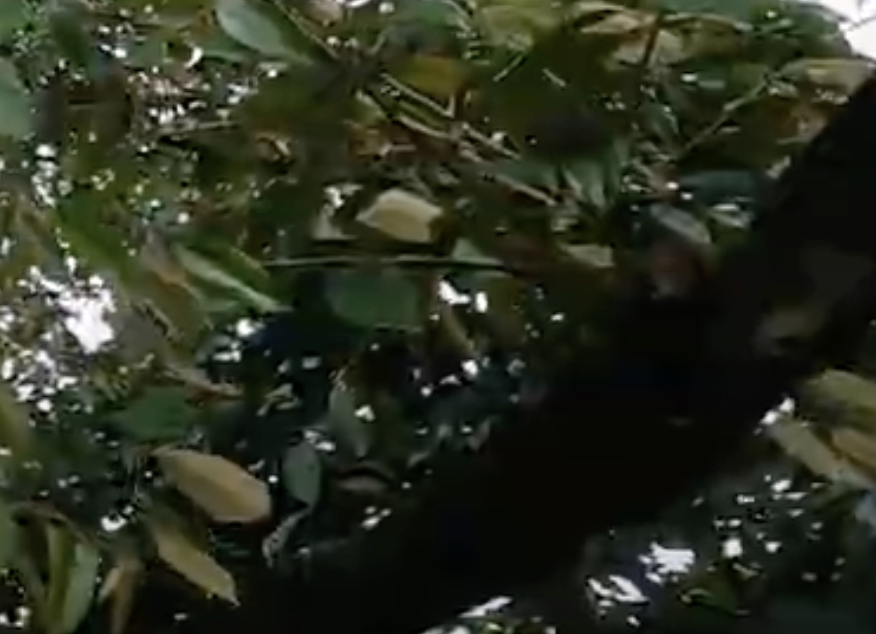
Label: sooty_mold